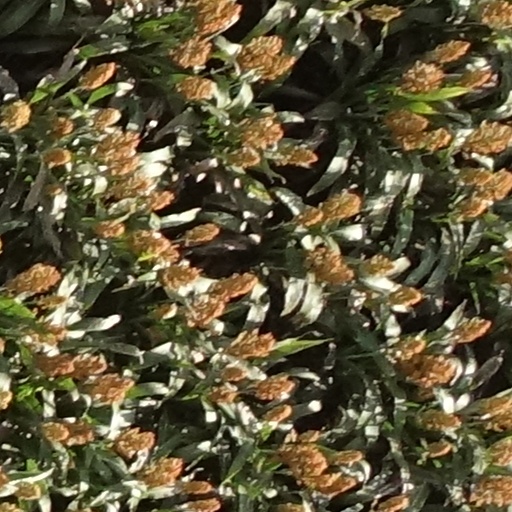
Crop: sorghum